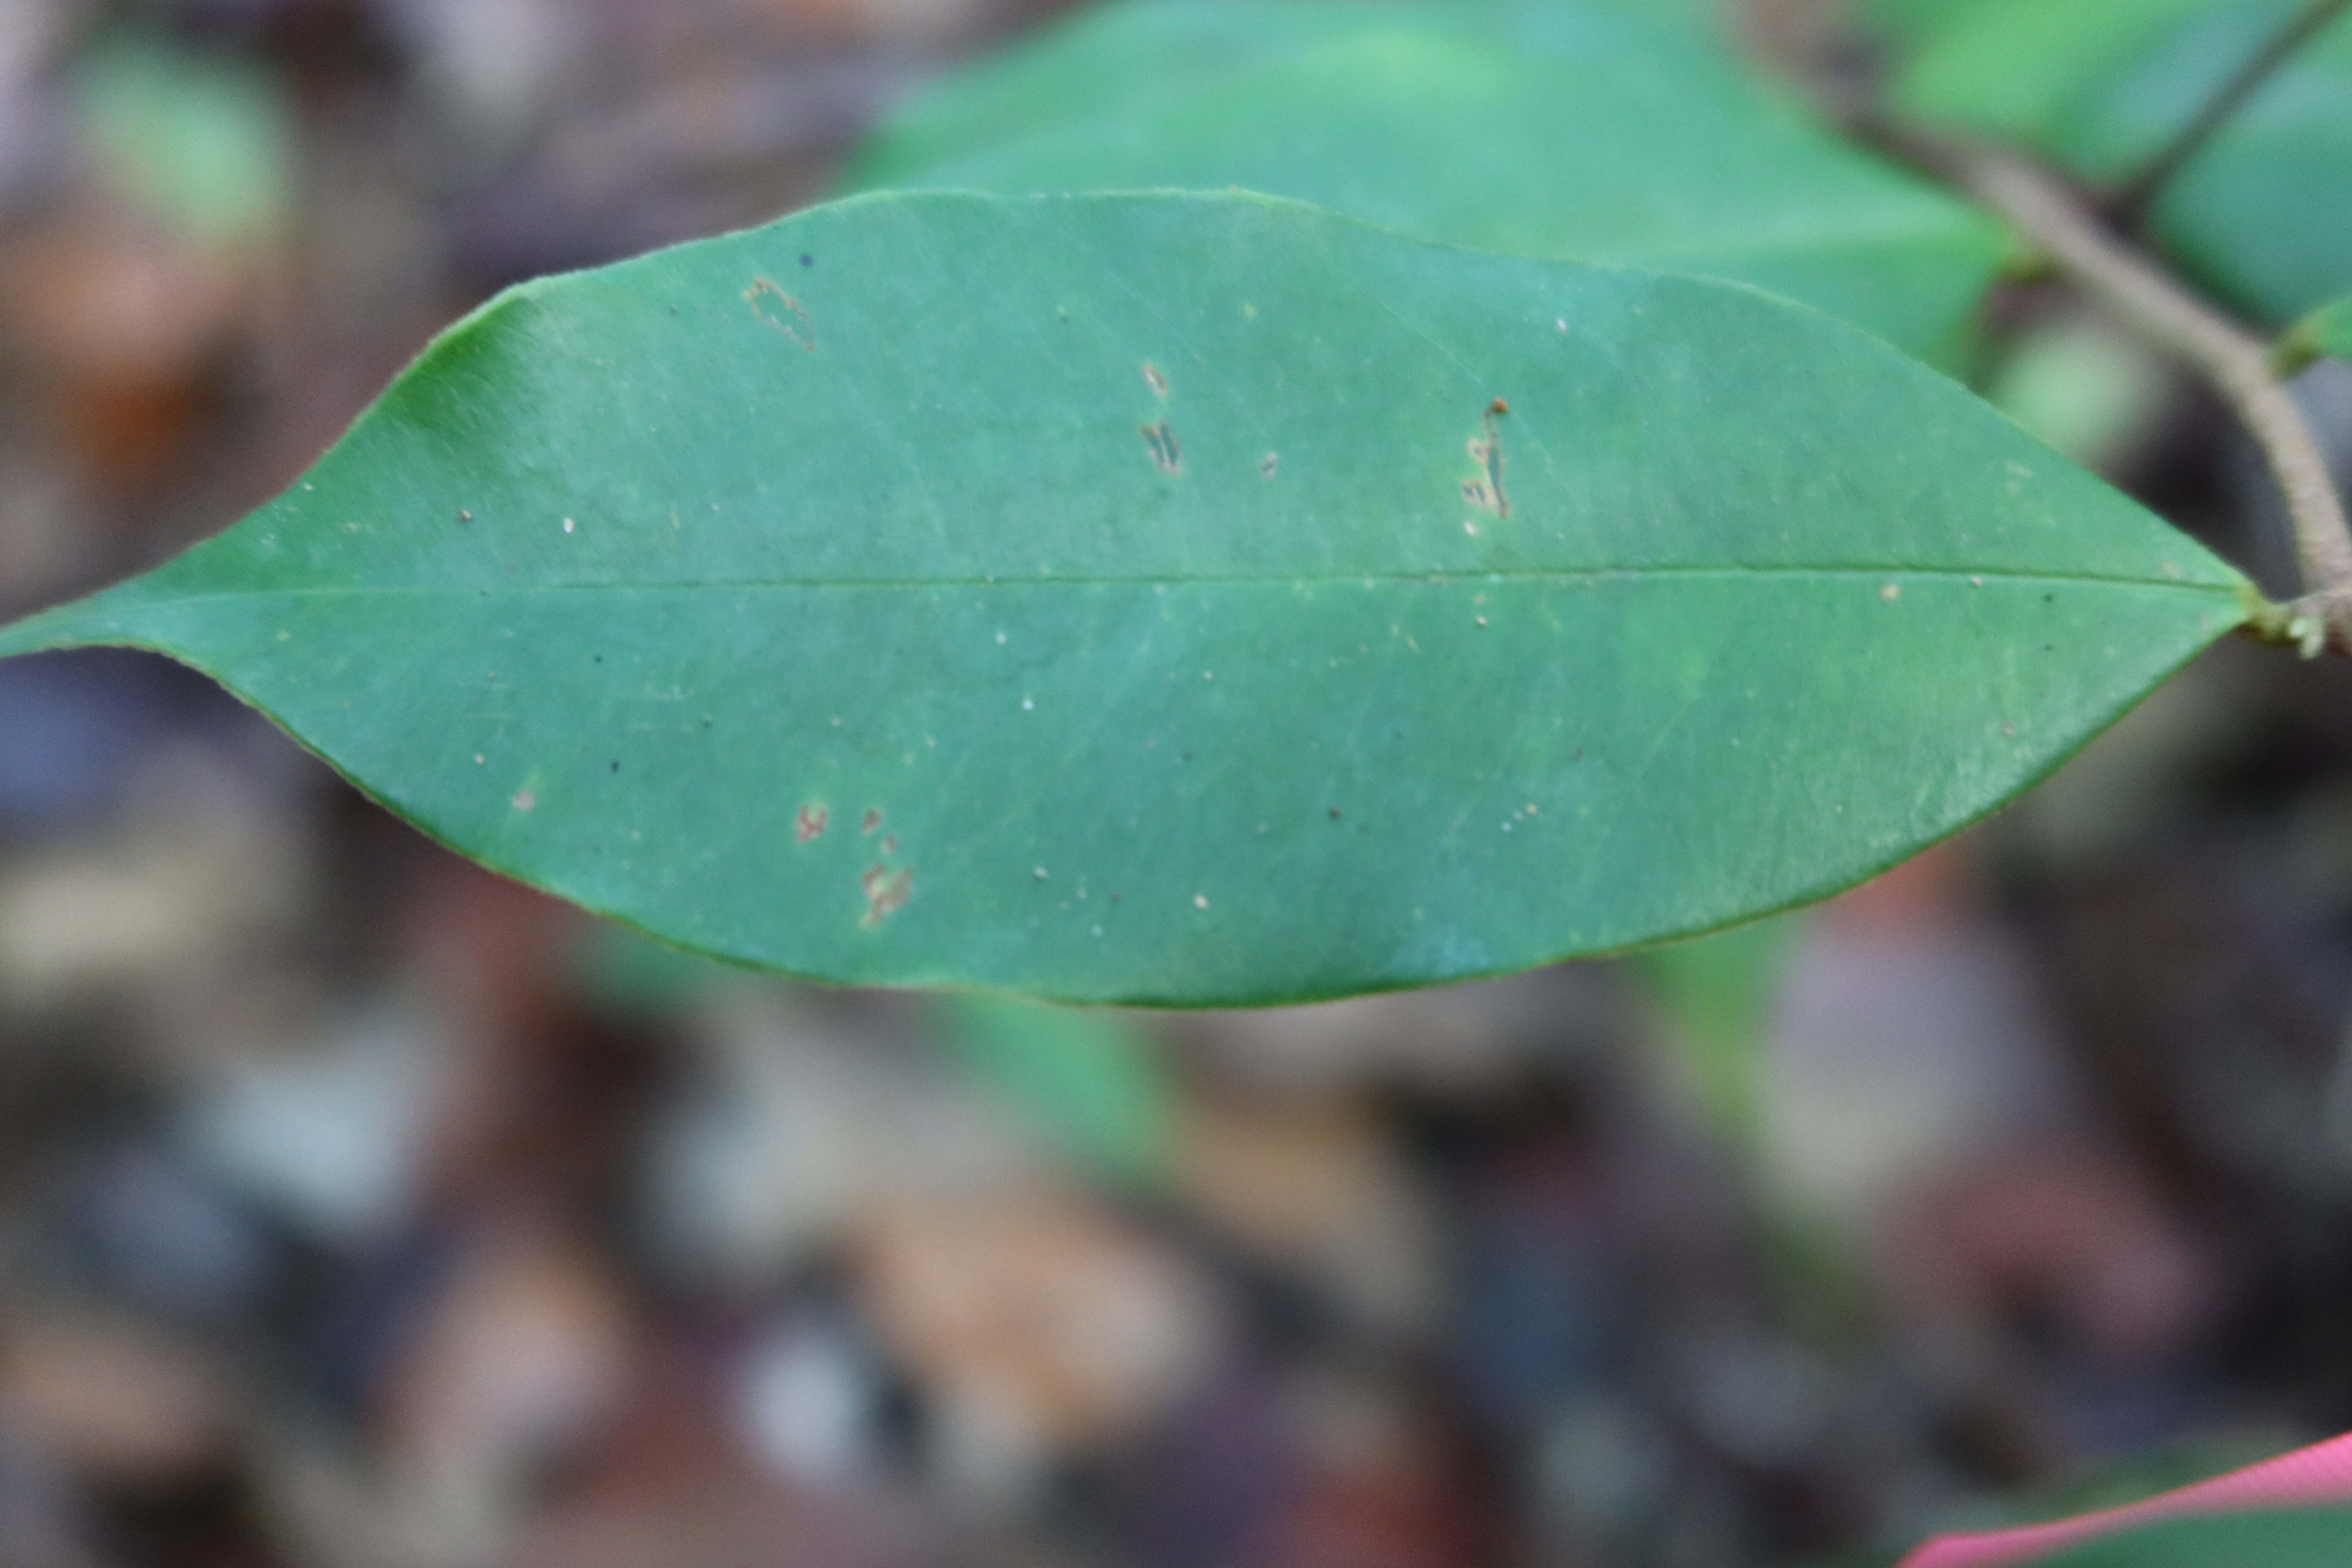
Label: Brown spots